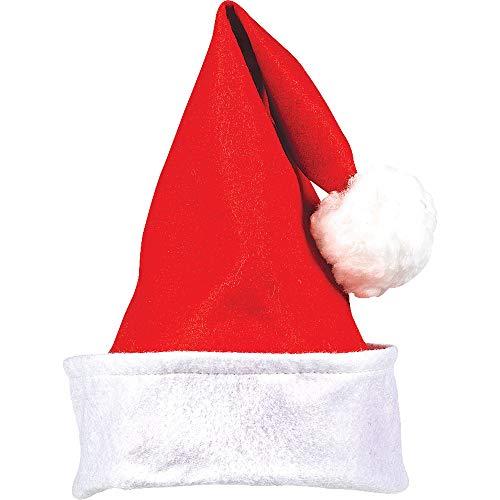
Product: amscan Folded Cuff Santa Felt Hat Ideas and Accessory
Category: Home & Kitchen | Event & Party Supplies | Hats
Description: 1 santa hat per pack.
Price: $5.58
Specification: ProductDimensions:10.7x12x0.5inches|ItemWeight:1.6ounces|ShippingWeight:1.6ounces(Viewshippingratesandpolicies)|DomesticShipping:ItemcanbeshippedwithinU.S.|InternationalShipping:ThisitemcanbeshippedtoselectcountriesoutsideoftheU.S.LearnMore|ASIN:B002ZGILLW|Itemmodelnumber:393500|Manufacturerrecommendedage:4-12years